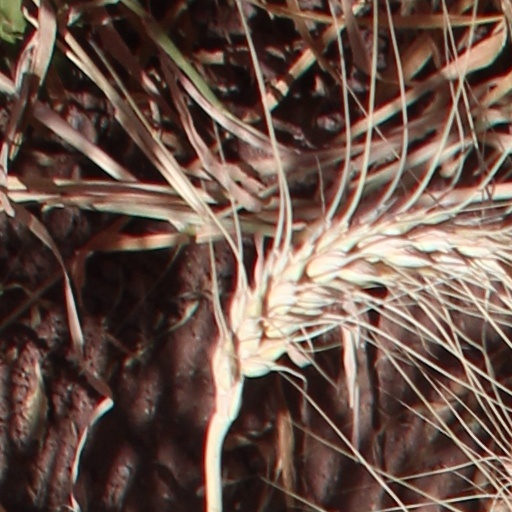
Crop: wheat